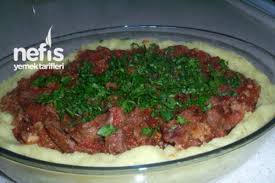
Yemek: et_sote